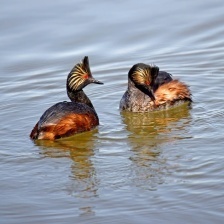
Species: BLACK-NECKED GREBE
Scientific name: PODICEPS NIGRICOLLIS